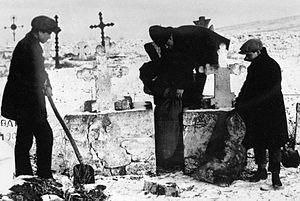
Max Vladimirovitch Alpert, est un photographe photojournaliste soviétique.
Tout au long de l'histoire de l'Union soviétique, des dizaines de millions de personnes ont été victimes de la répression politique, qui était un instrument de l'État depuis la révolution d'Octobre. À son apogée pendant l'ère stalinienne, la répression politique existait encore pendant le « dégel » de Khrouchtchev, suivi d'une persécution accrue des dissidents soviétiques pendant la stagnation de Brejnev, et n'a pas cessé d'exister pendant la perestroïka de Mikhaïl Gorbatchev. Son héritage influence toujours la vie de la Russie moderne et d'autres anciens États soviétiques.